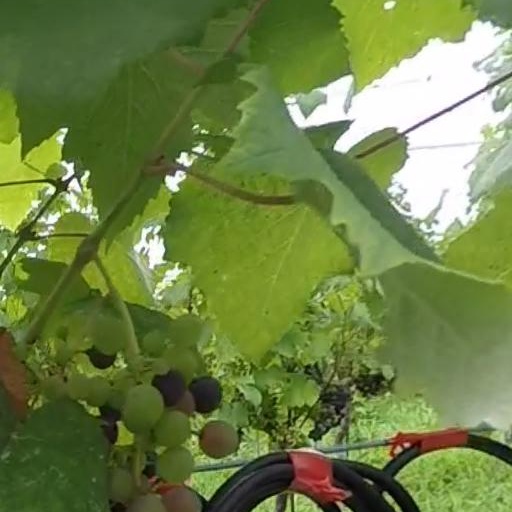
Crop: grape